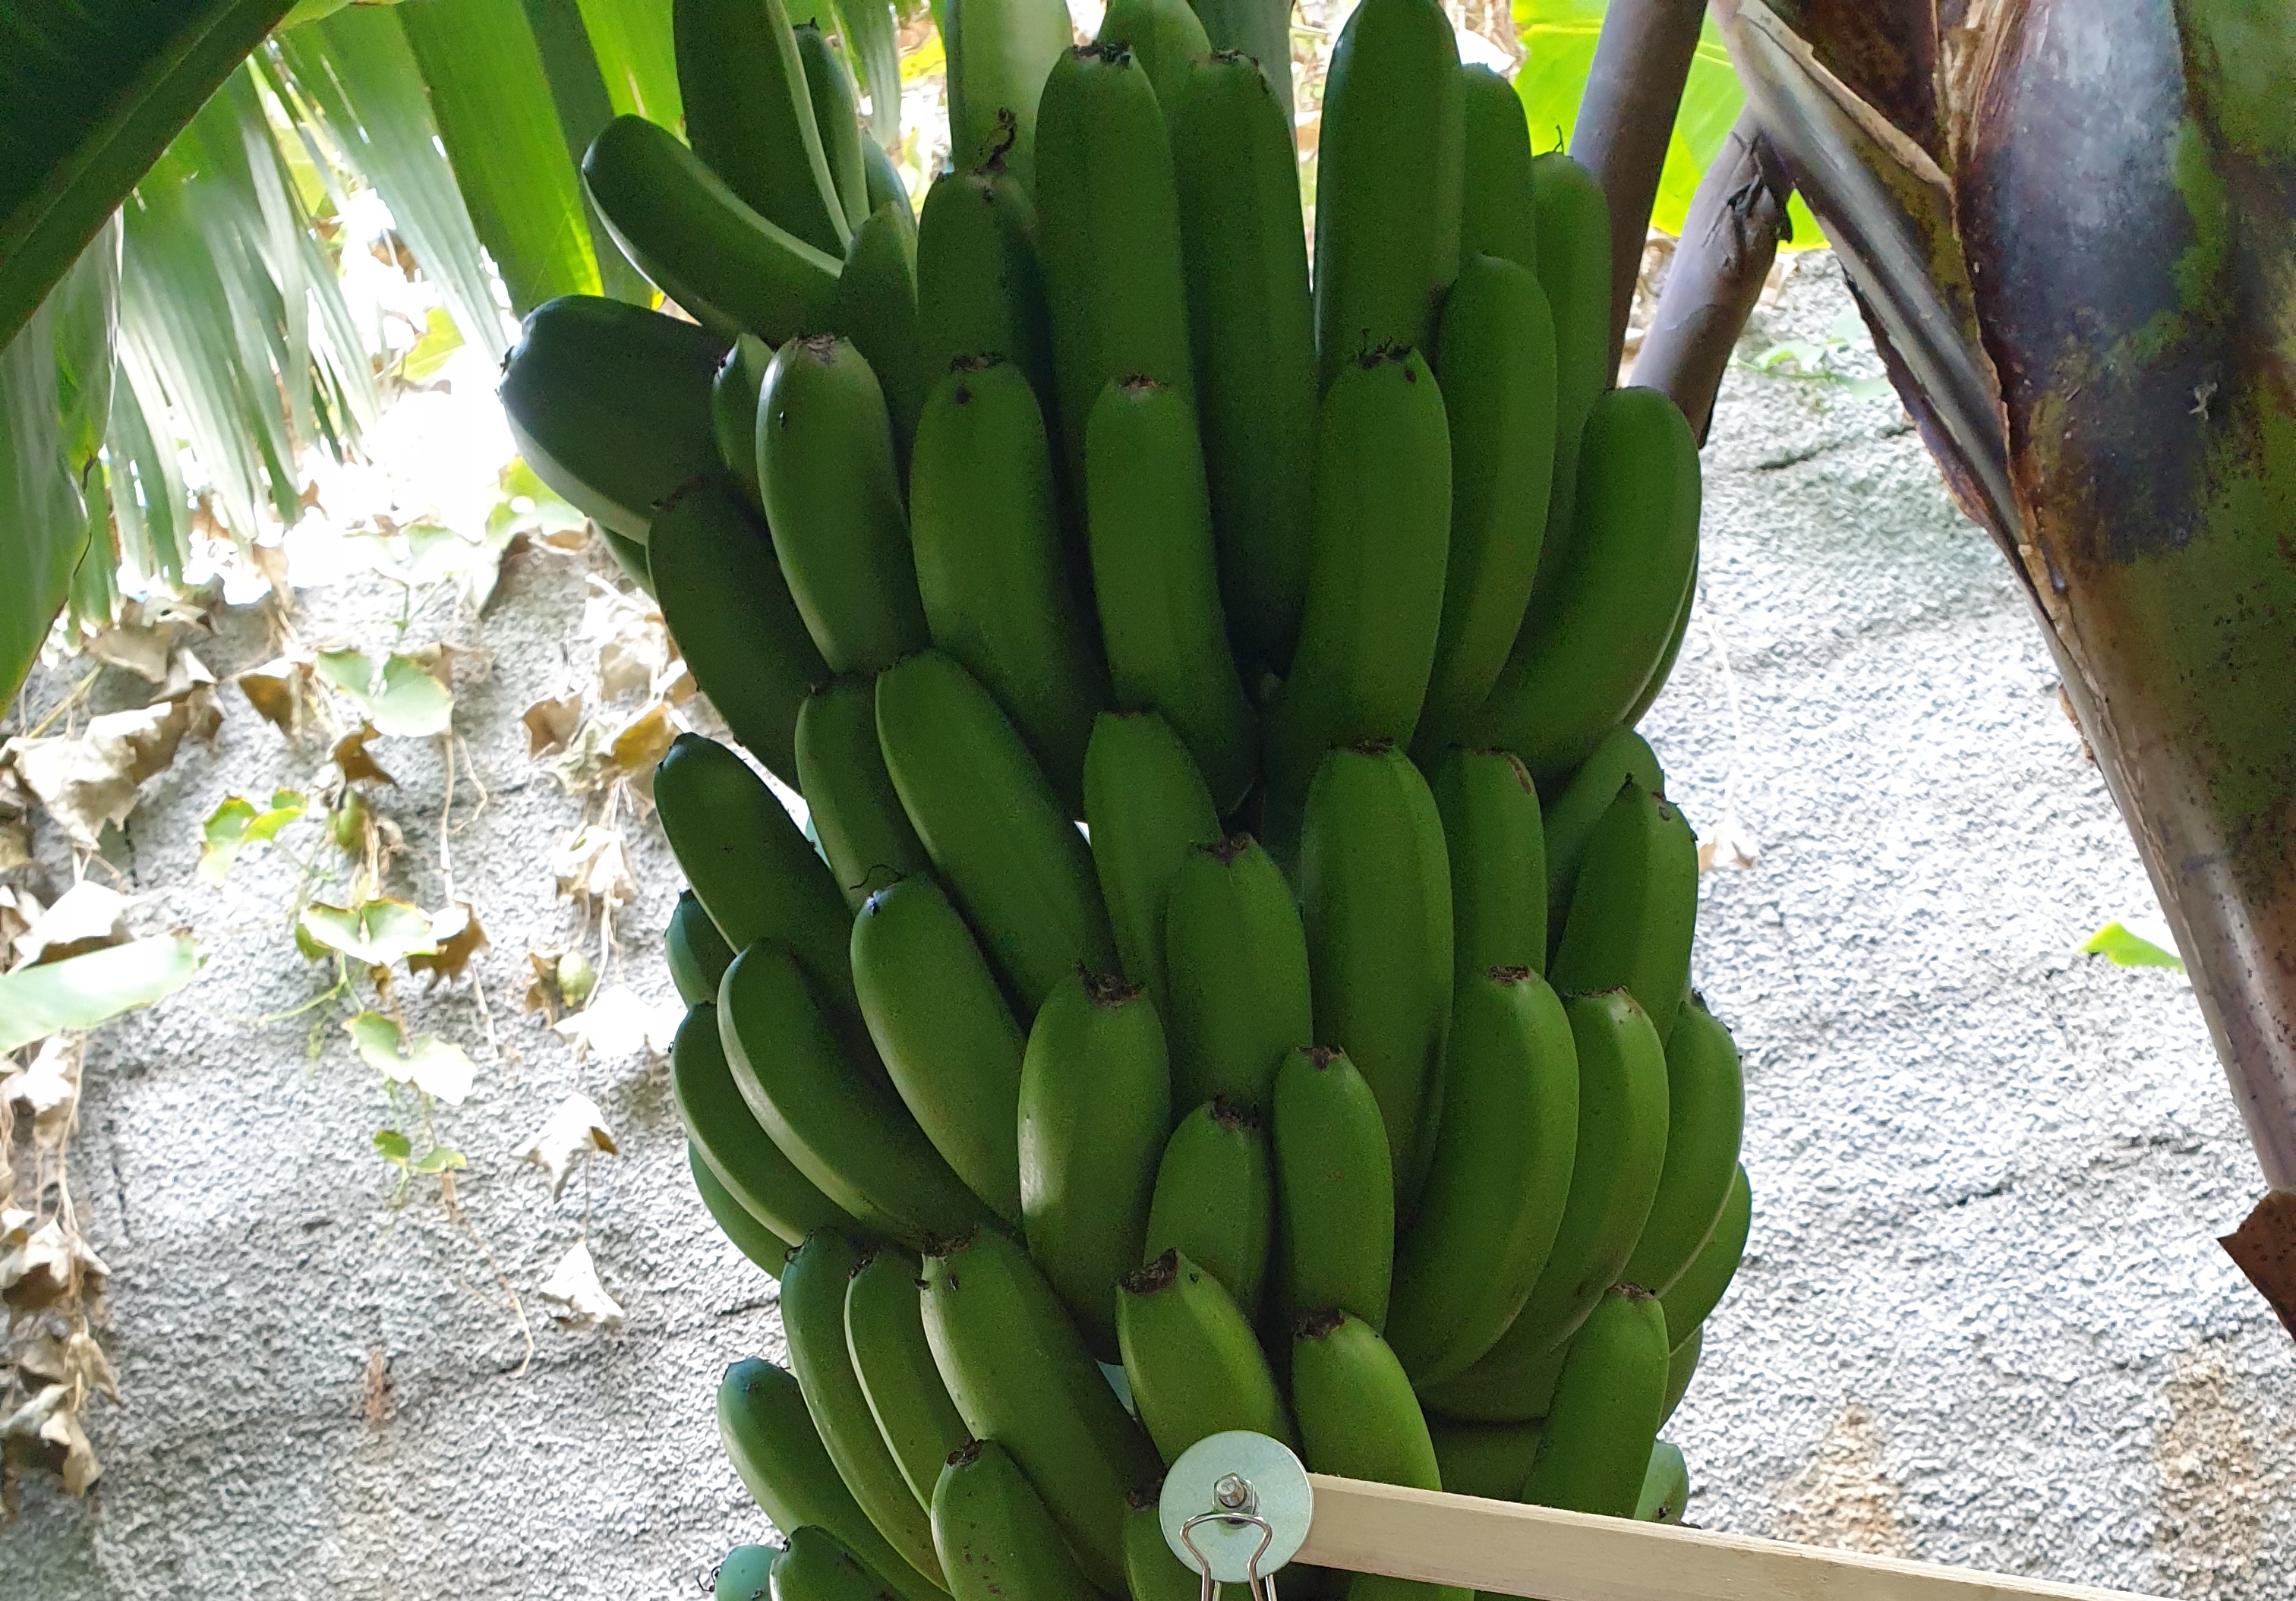
Label: Keep